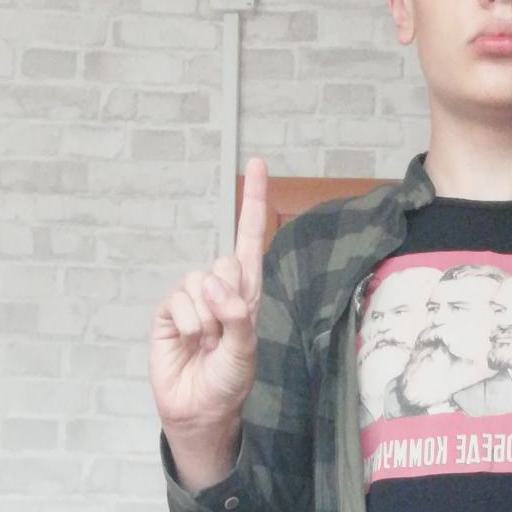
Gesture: one